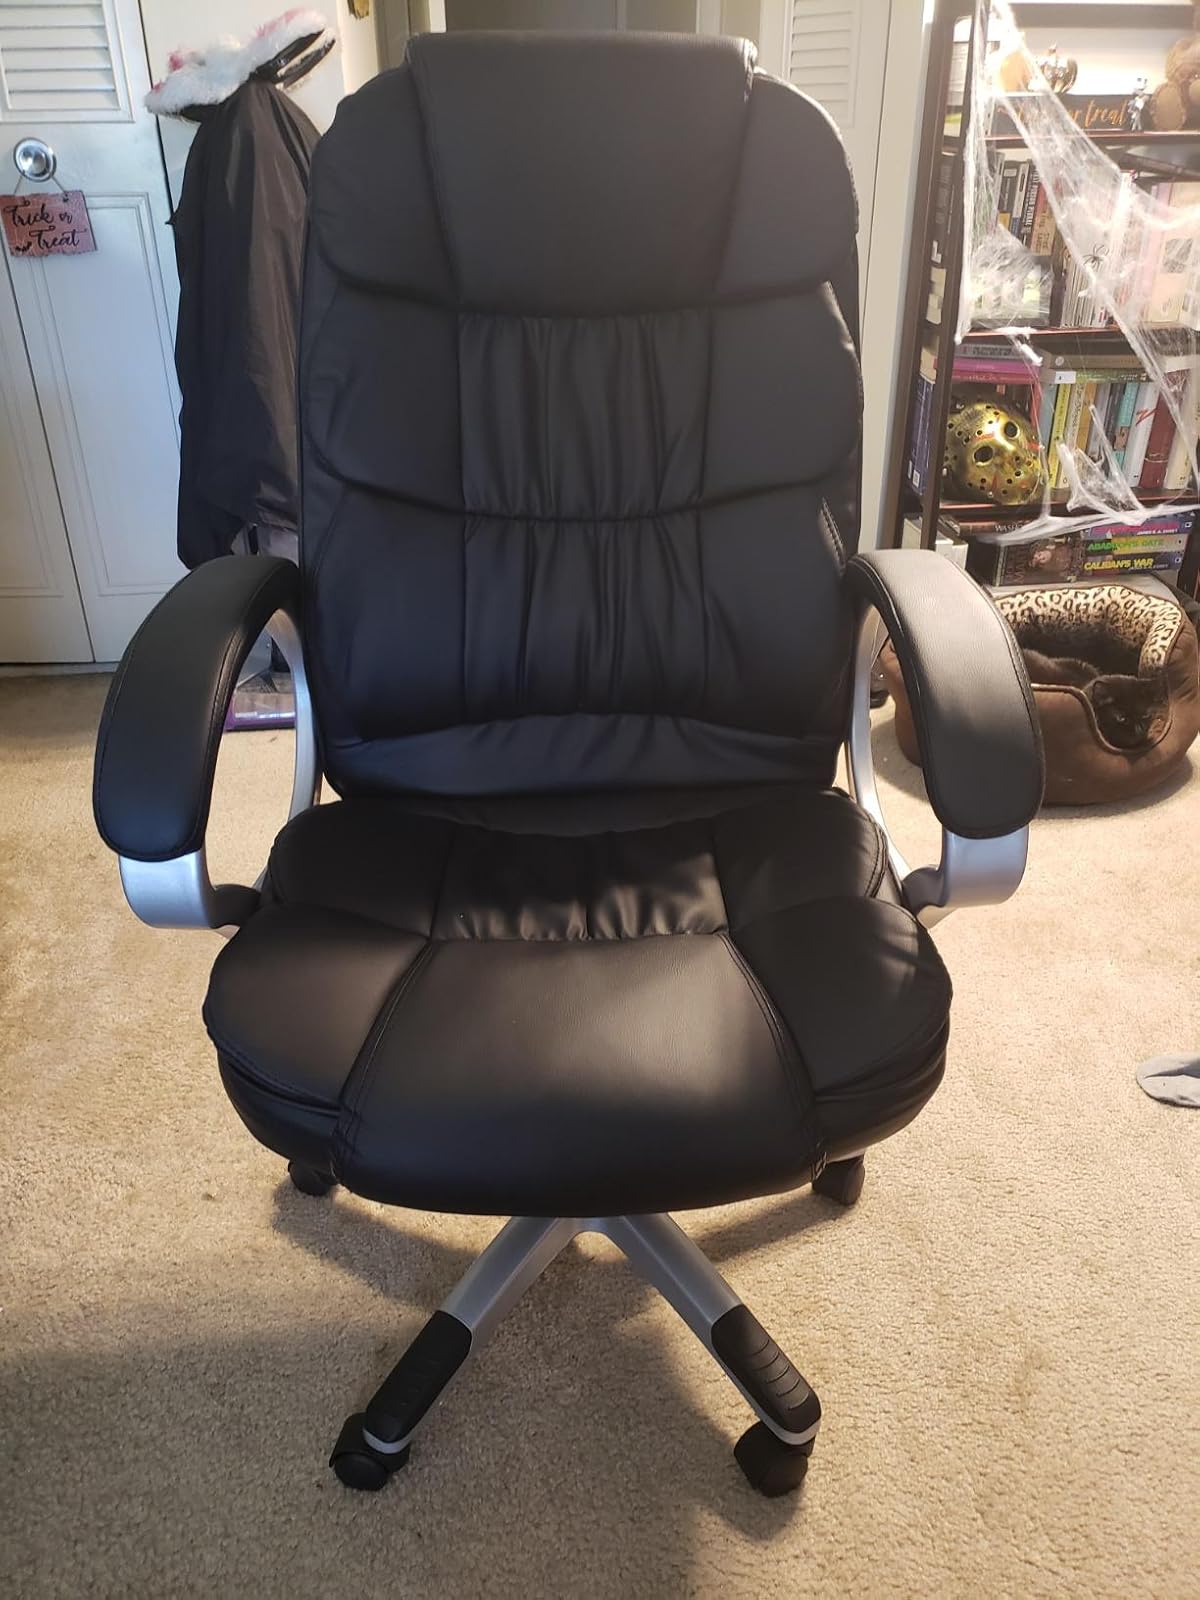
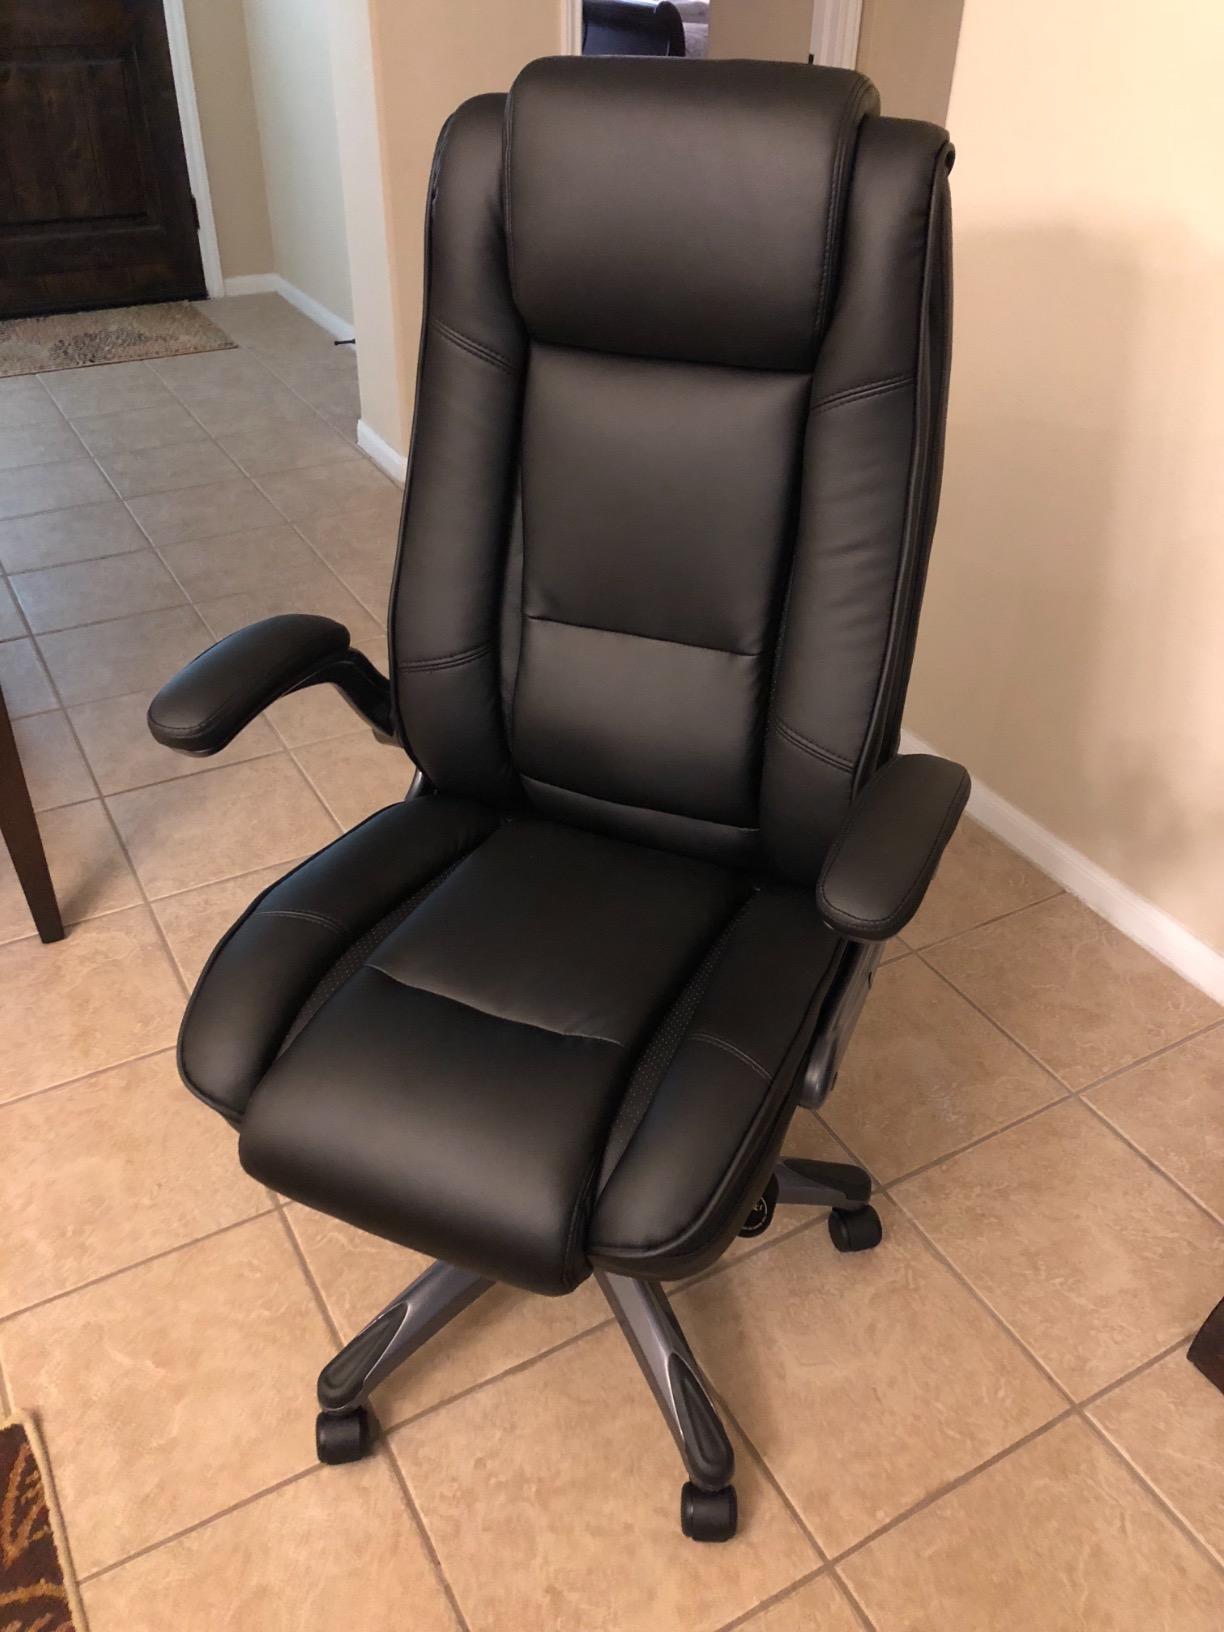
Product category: items_chair
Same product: no